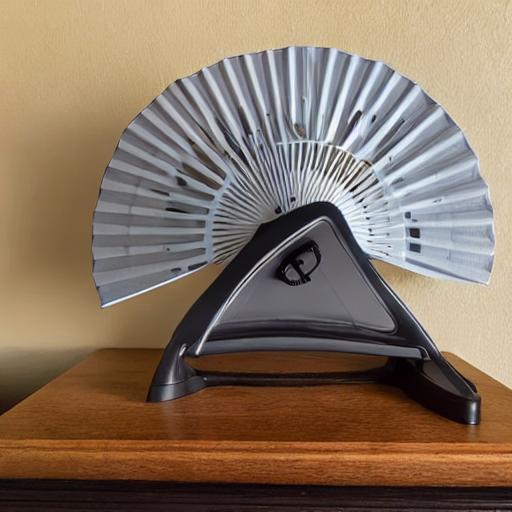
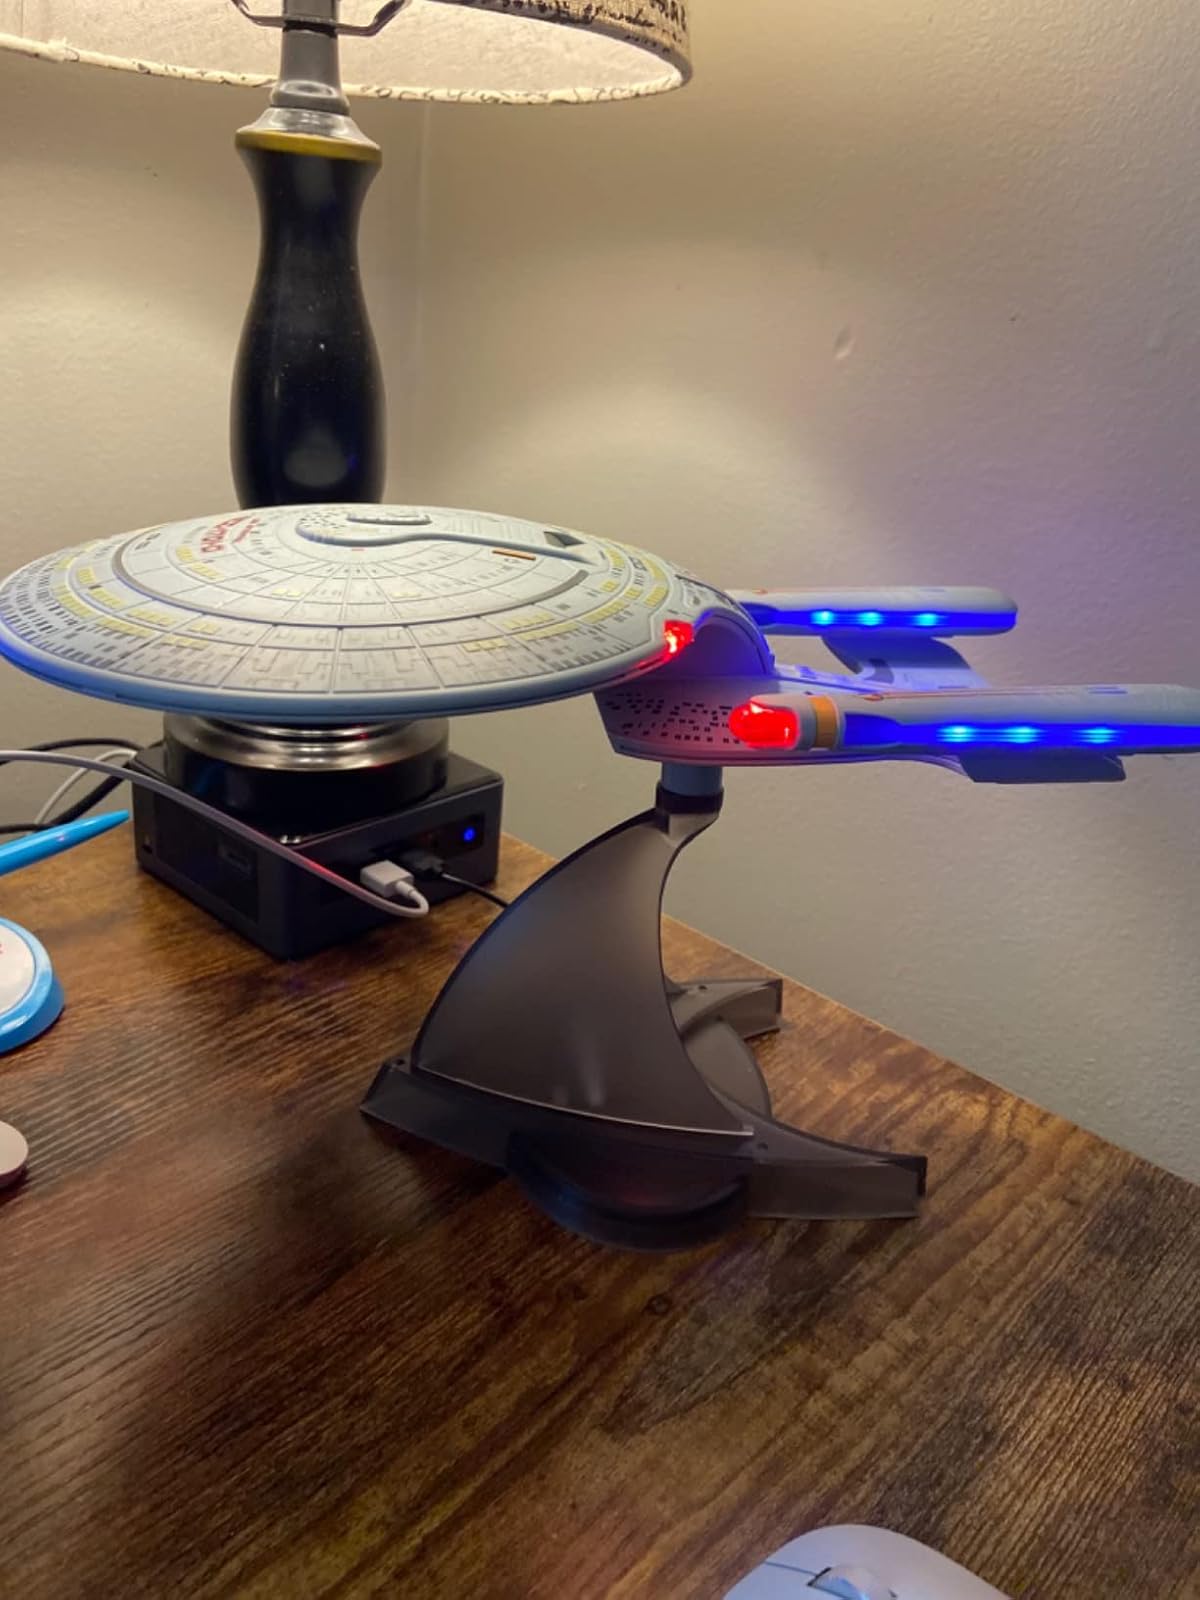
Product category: fan
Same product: no